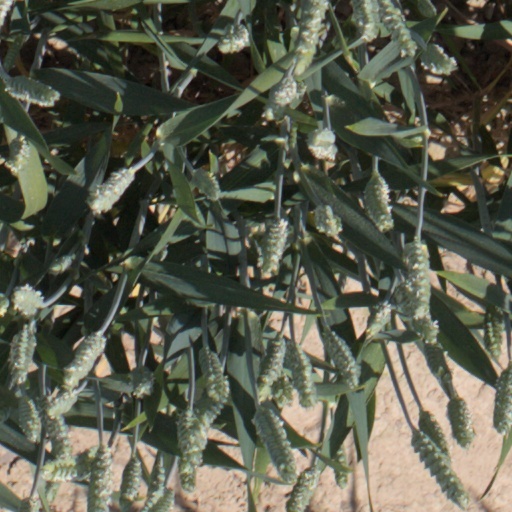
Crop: wheat